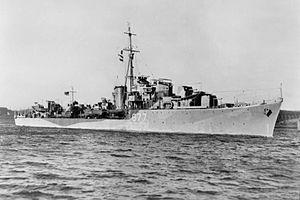
La classe O et P est une série de 16 destroyers construite pour la Royal Navy pendant la Seconde Guerre mondiale.
Le HMS Penn (G77) est un destroyer de classe P en service dans la Royal Navy pendant la Seconde Guerre mondiale.